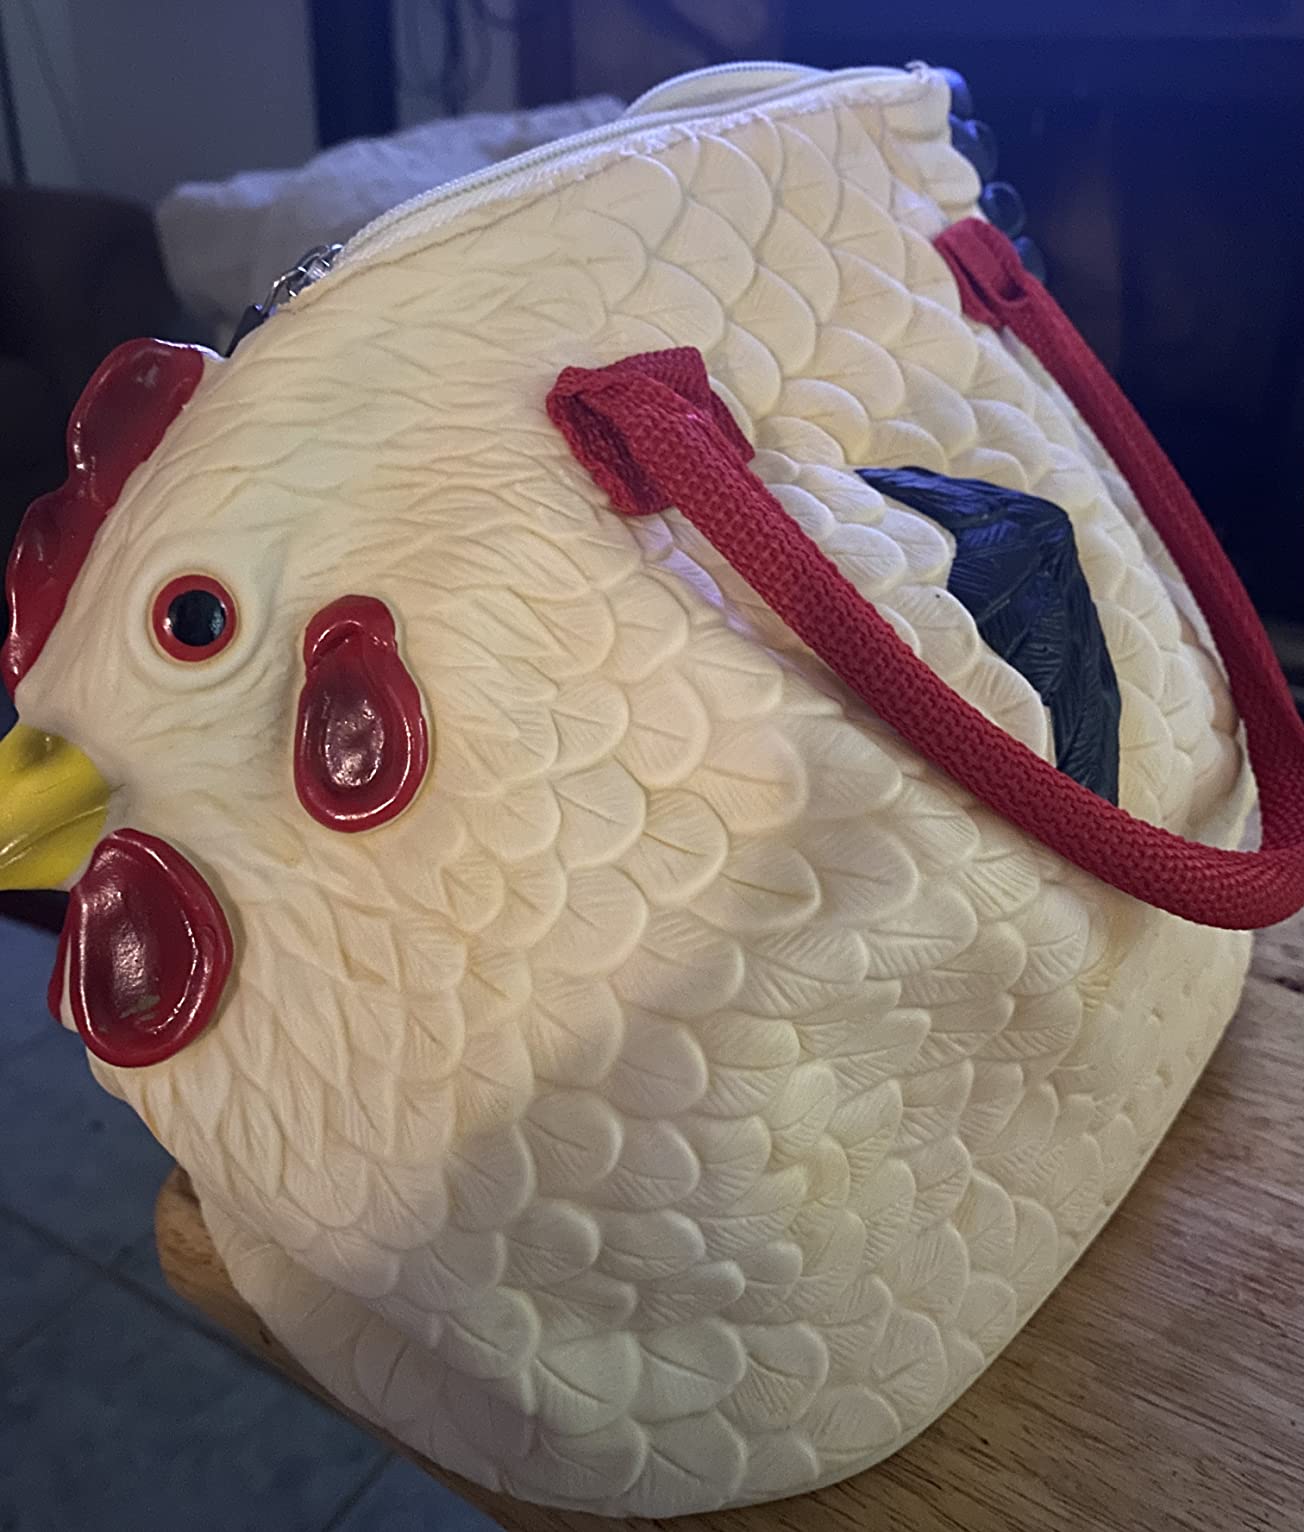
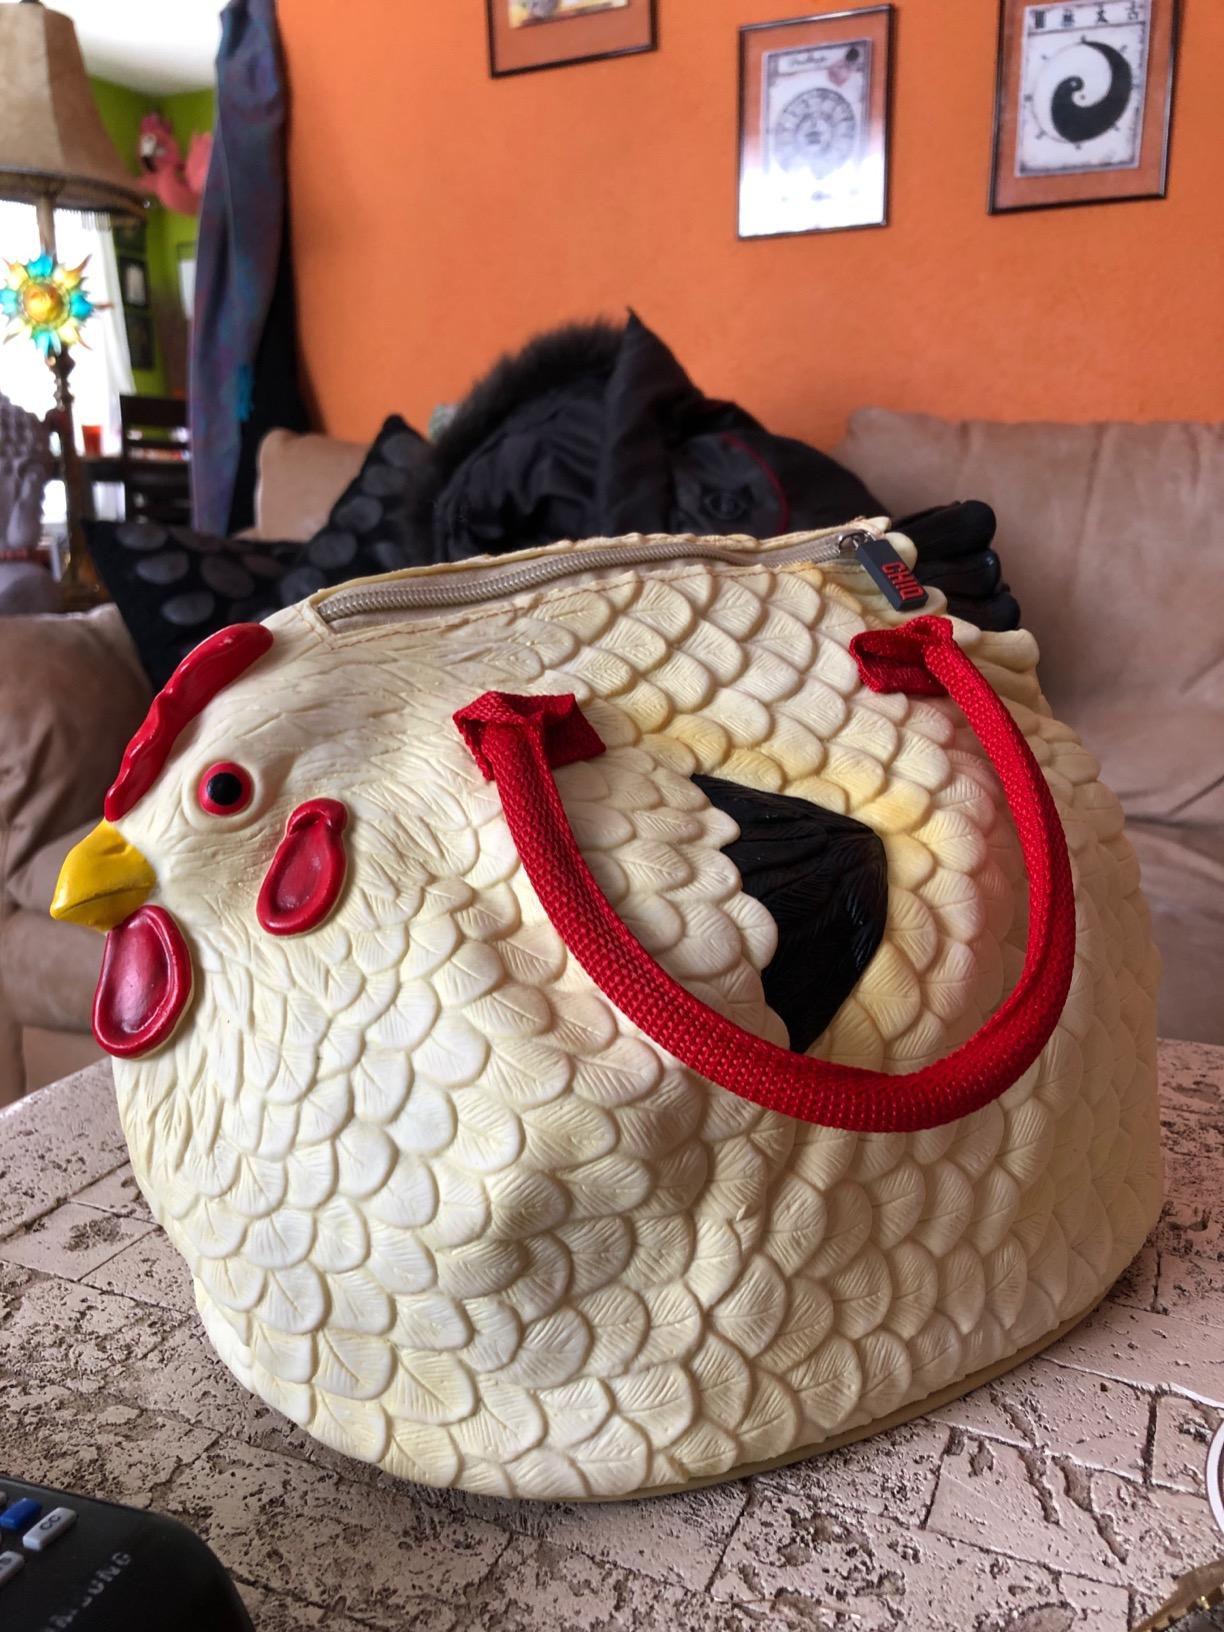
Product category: accessories_handbag
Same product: yes